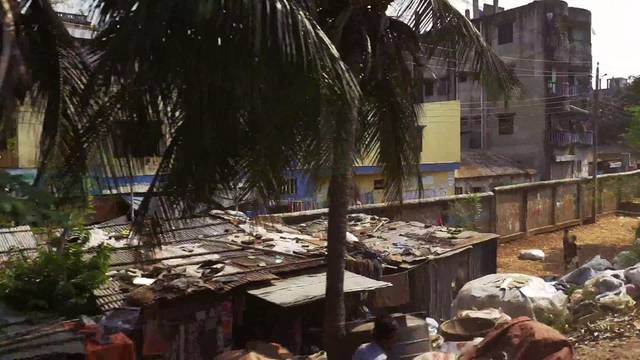
Region: Bangladesh
Coordinates: 23.809, 90.403